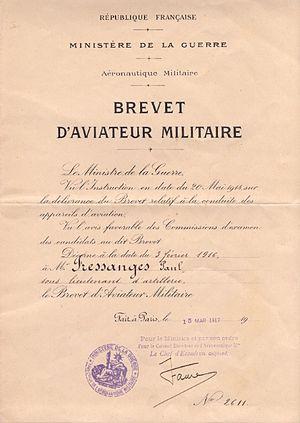
Brevet de Pilote Fressanges
Marie Louis Paul Fressanges du Bost, né le 16 décembre 1886 à La Madeleine, France, est un officier français d'artillerie puis d'aviation, ingénieur de l'École Centrale des Arts et Manufactures promotion 1910. Marié à Anne-Marie Le Camus avec lequel il a 12 enfants. Il décède le 9 juin 1943 à Clermont-Ferrand.